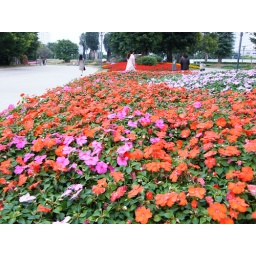
the flowers in Nanning street